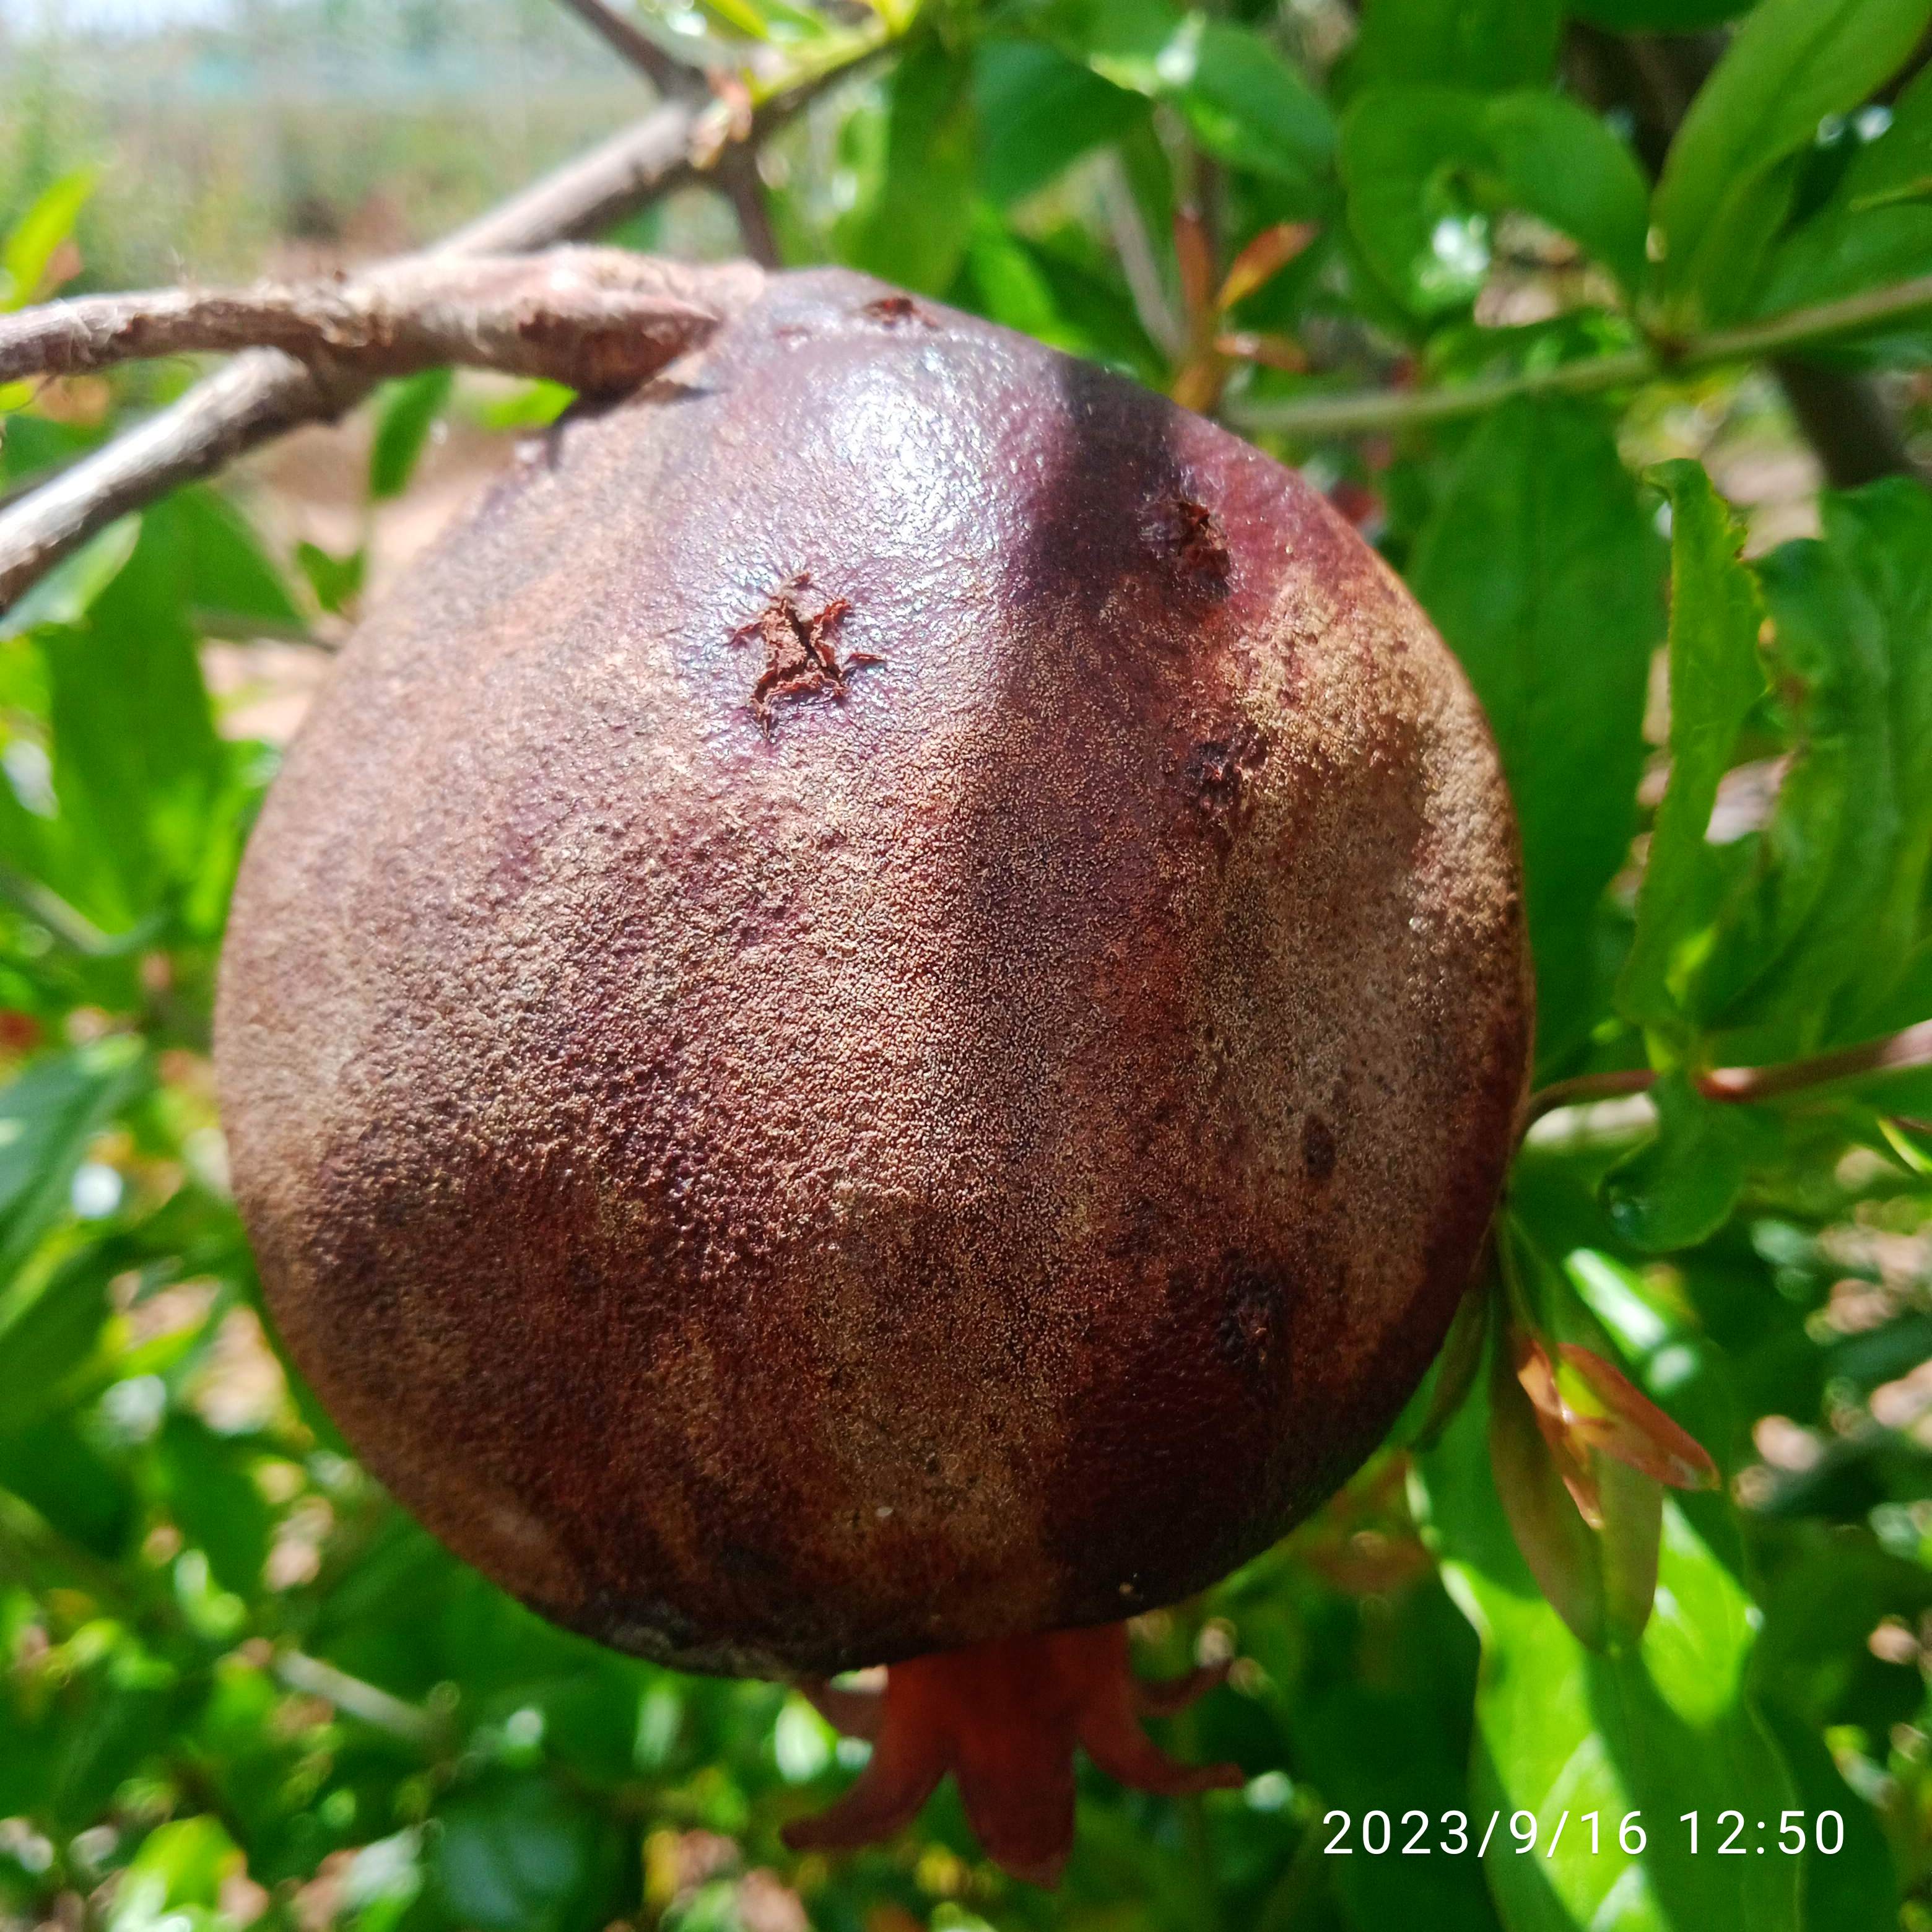
Label: Alternaria